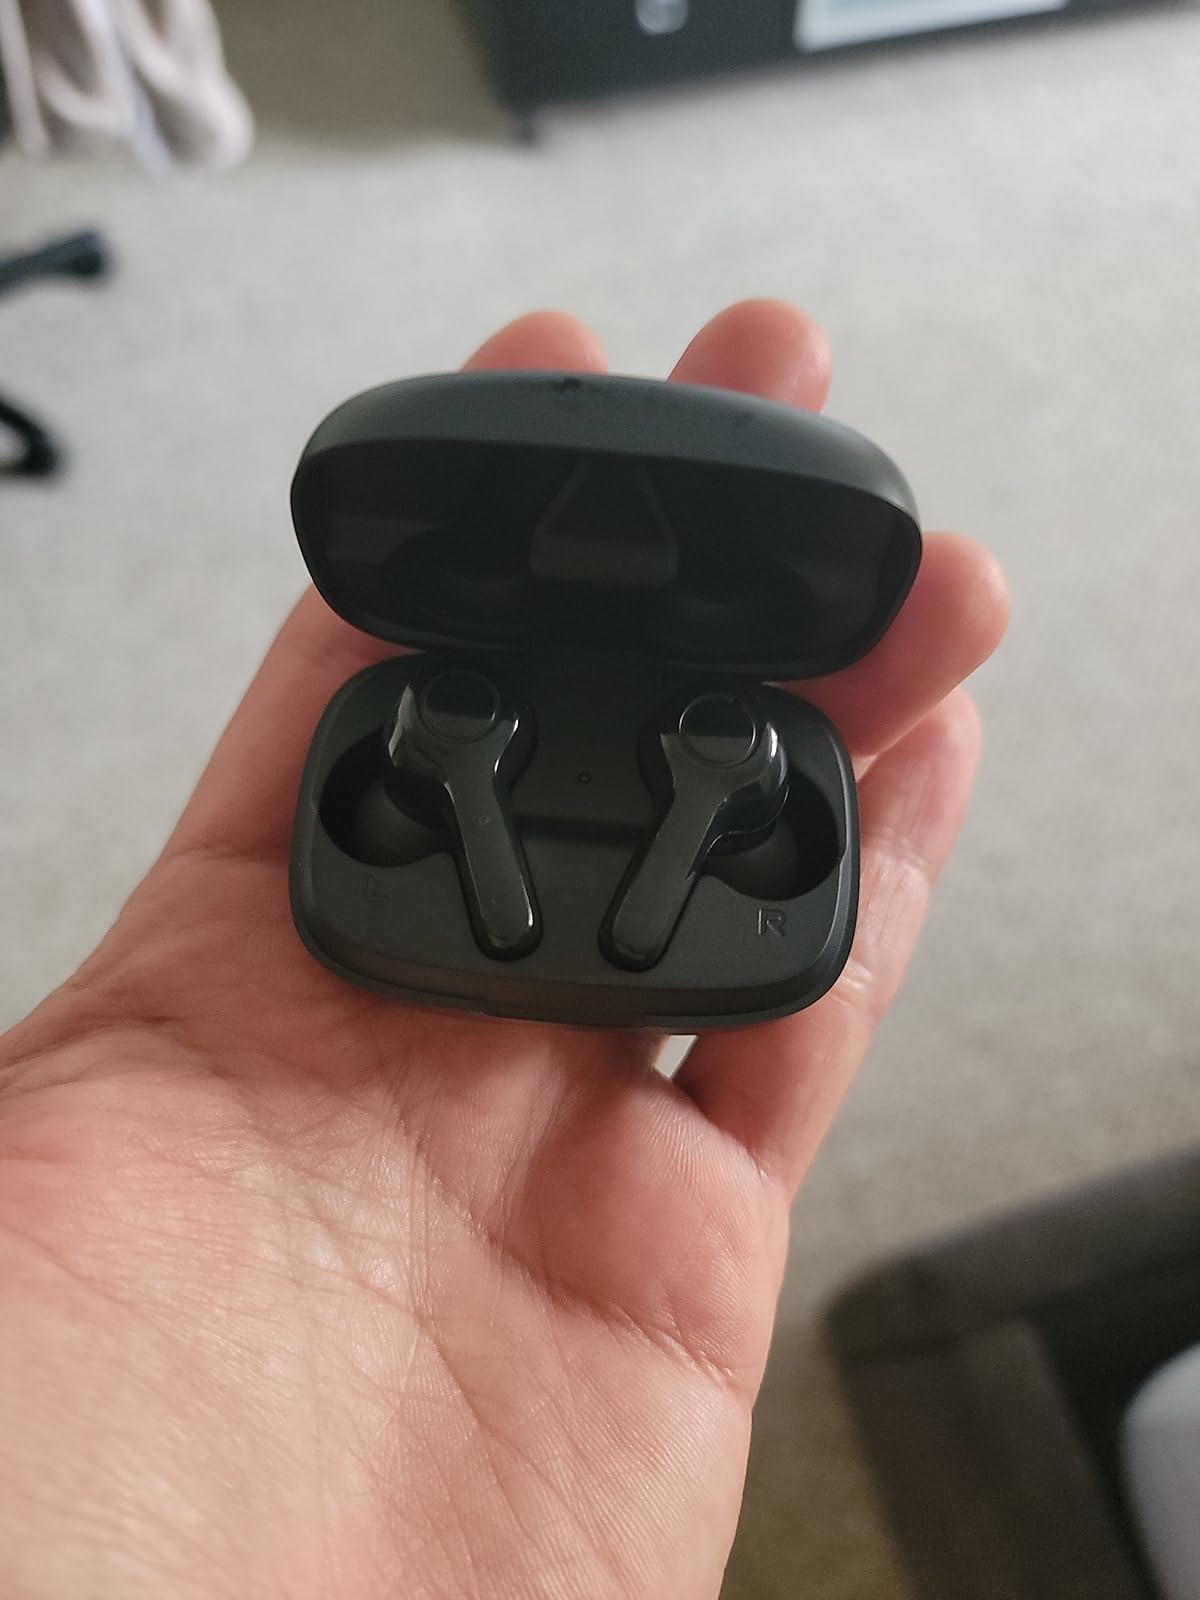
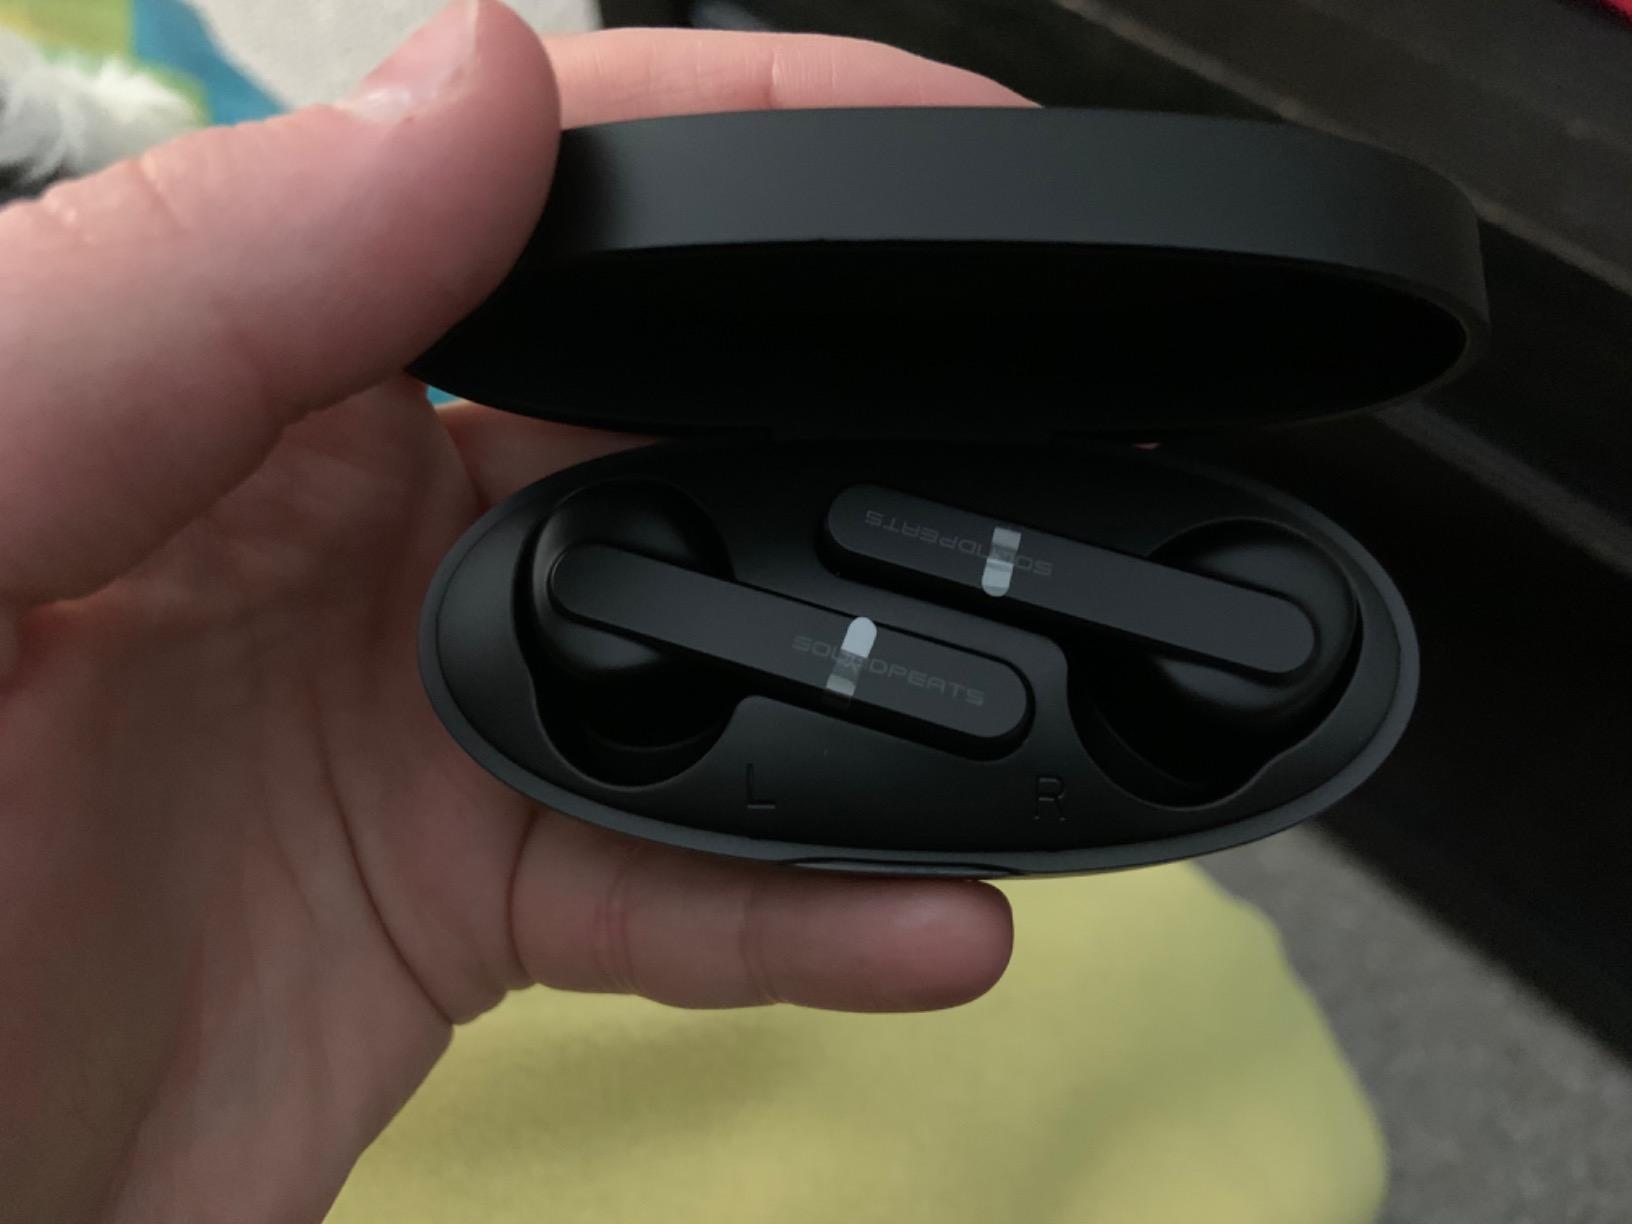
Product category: earbuds
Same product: no